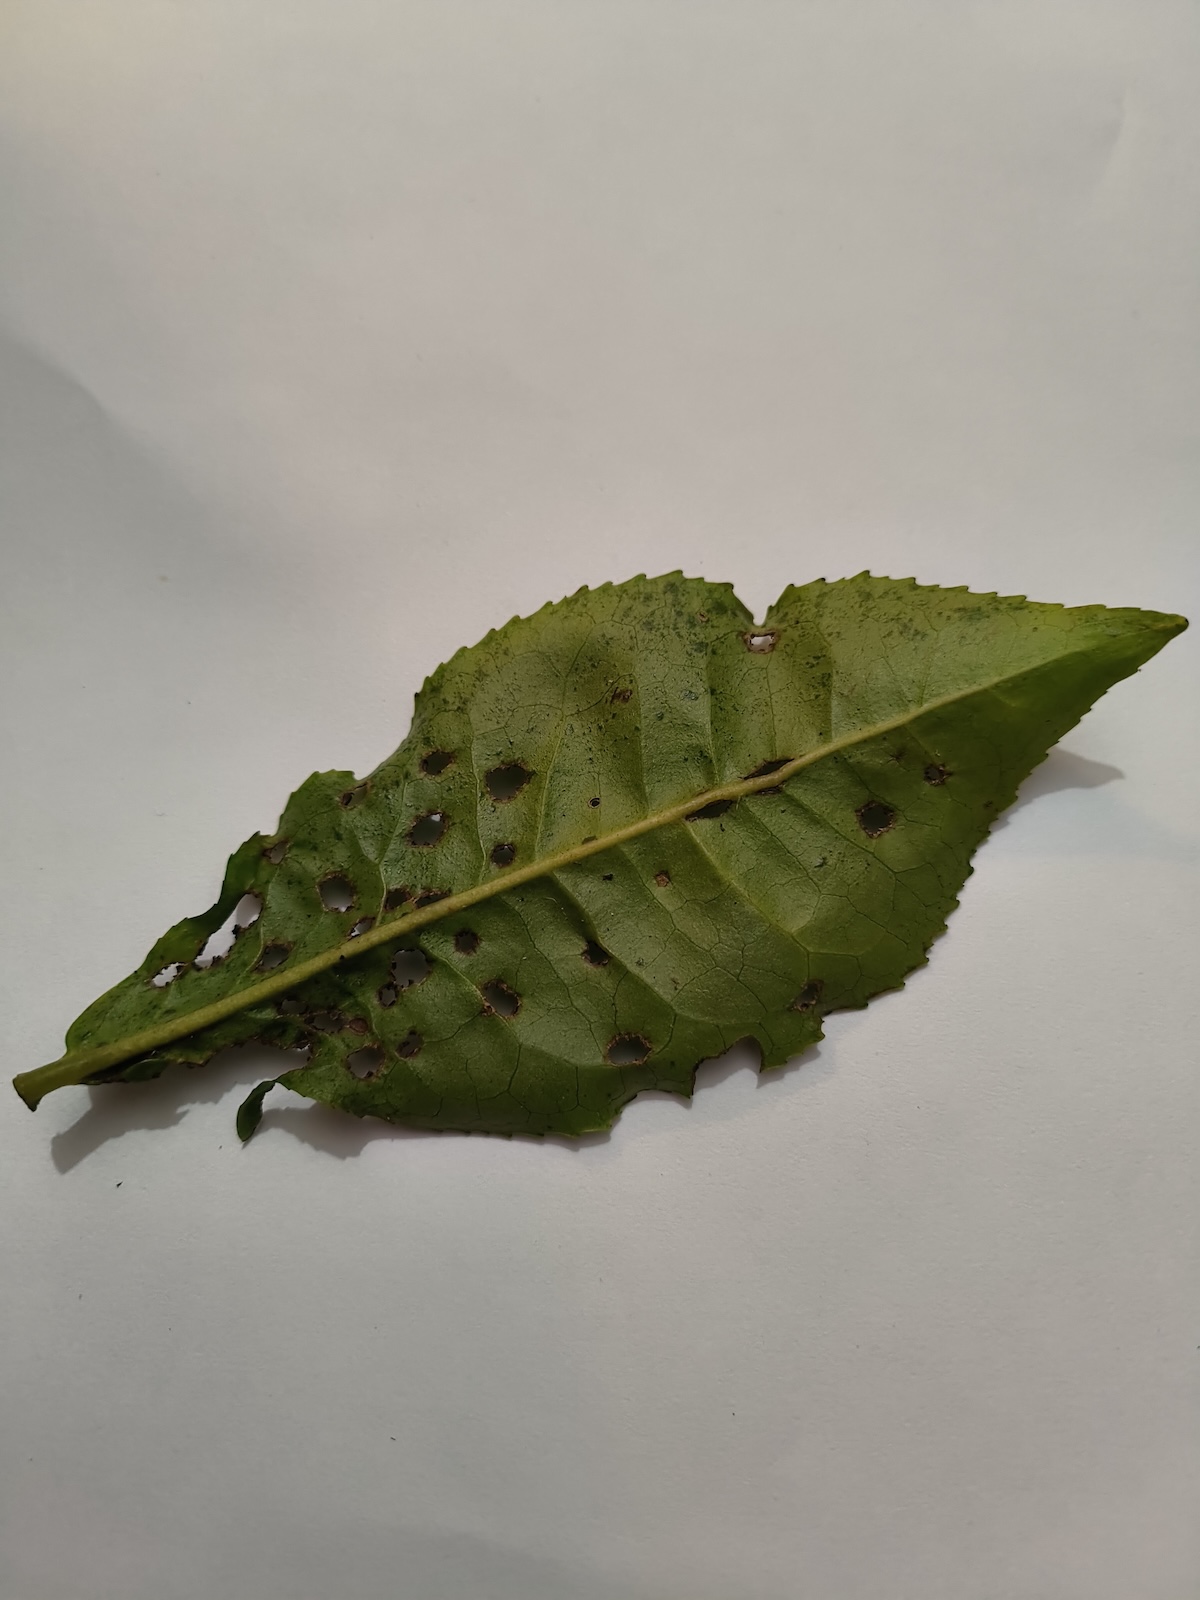
Label: Green mirid bug